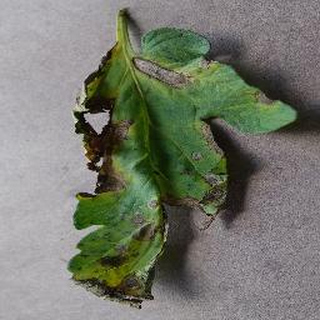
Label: tomato_early_blight